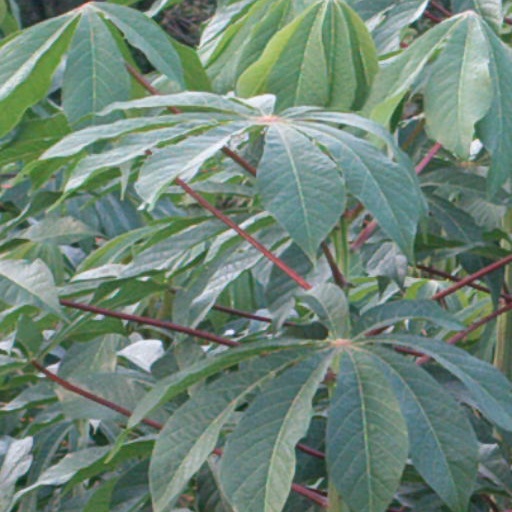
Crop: cassava